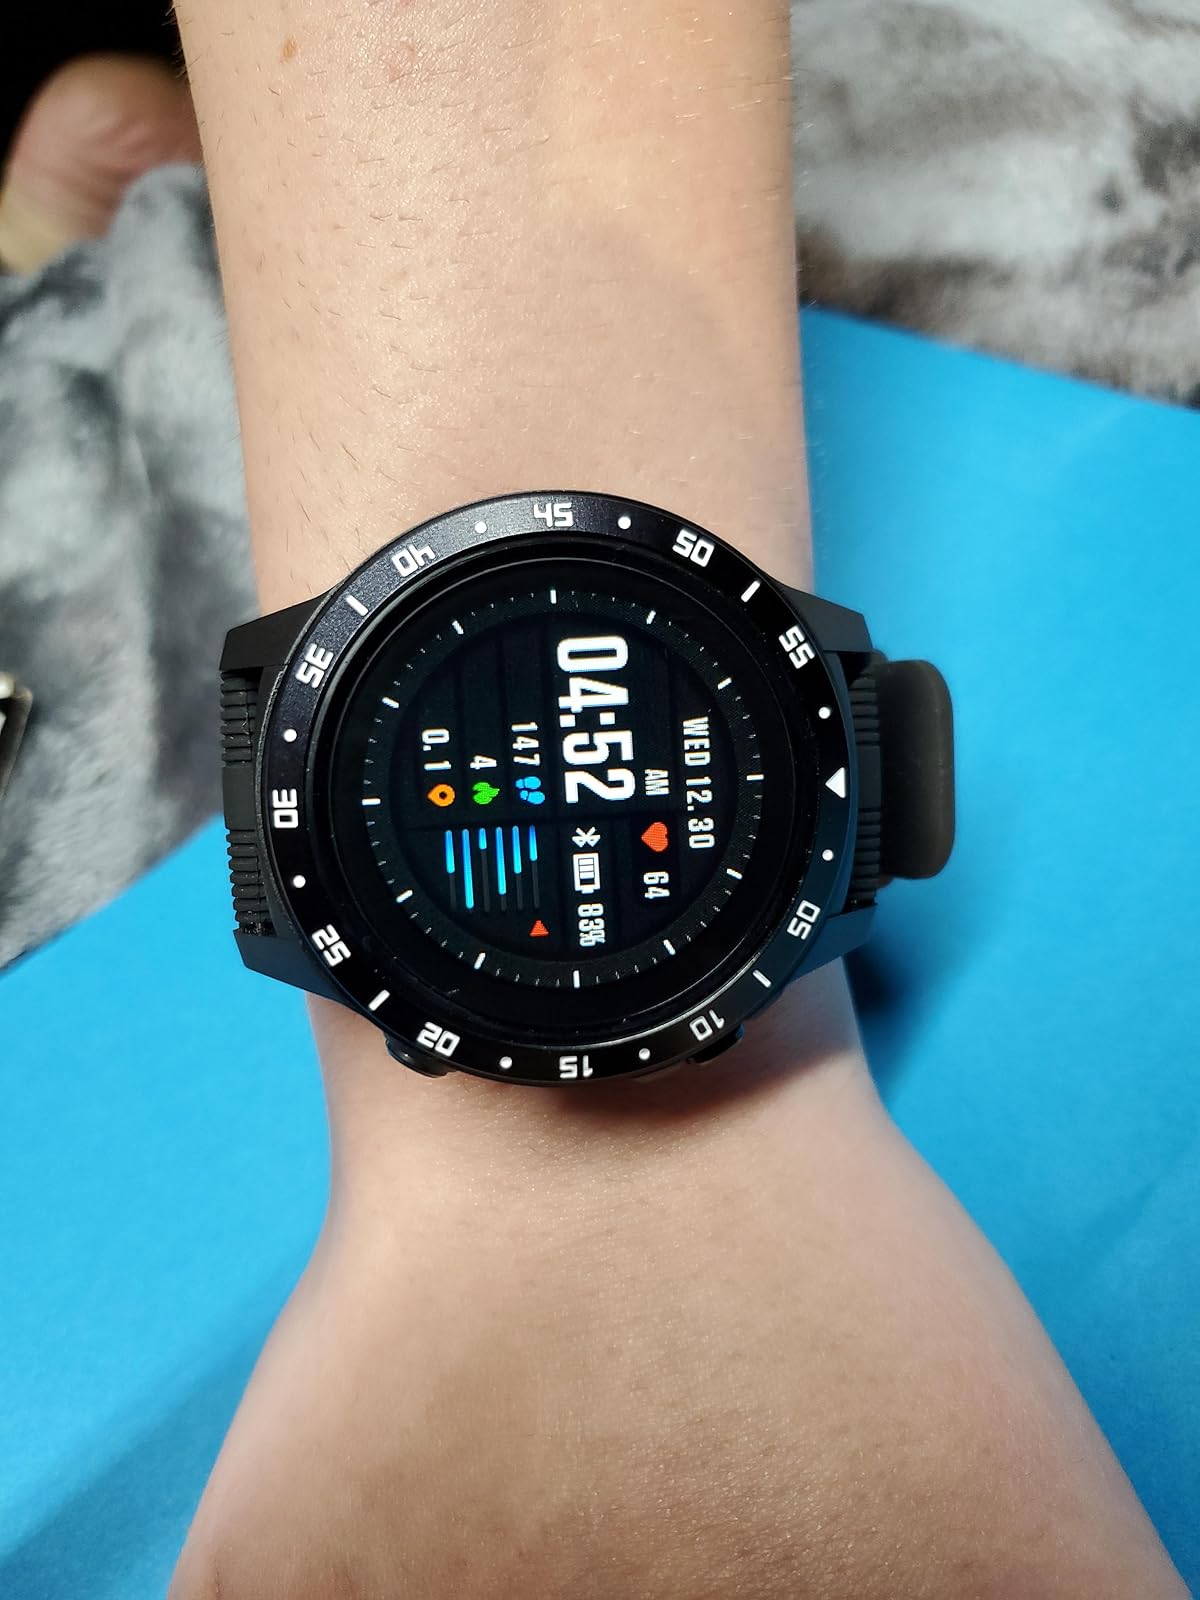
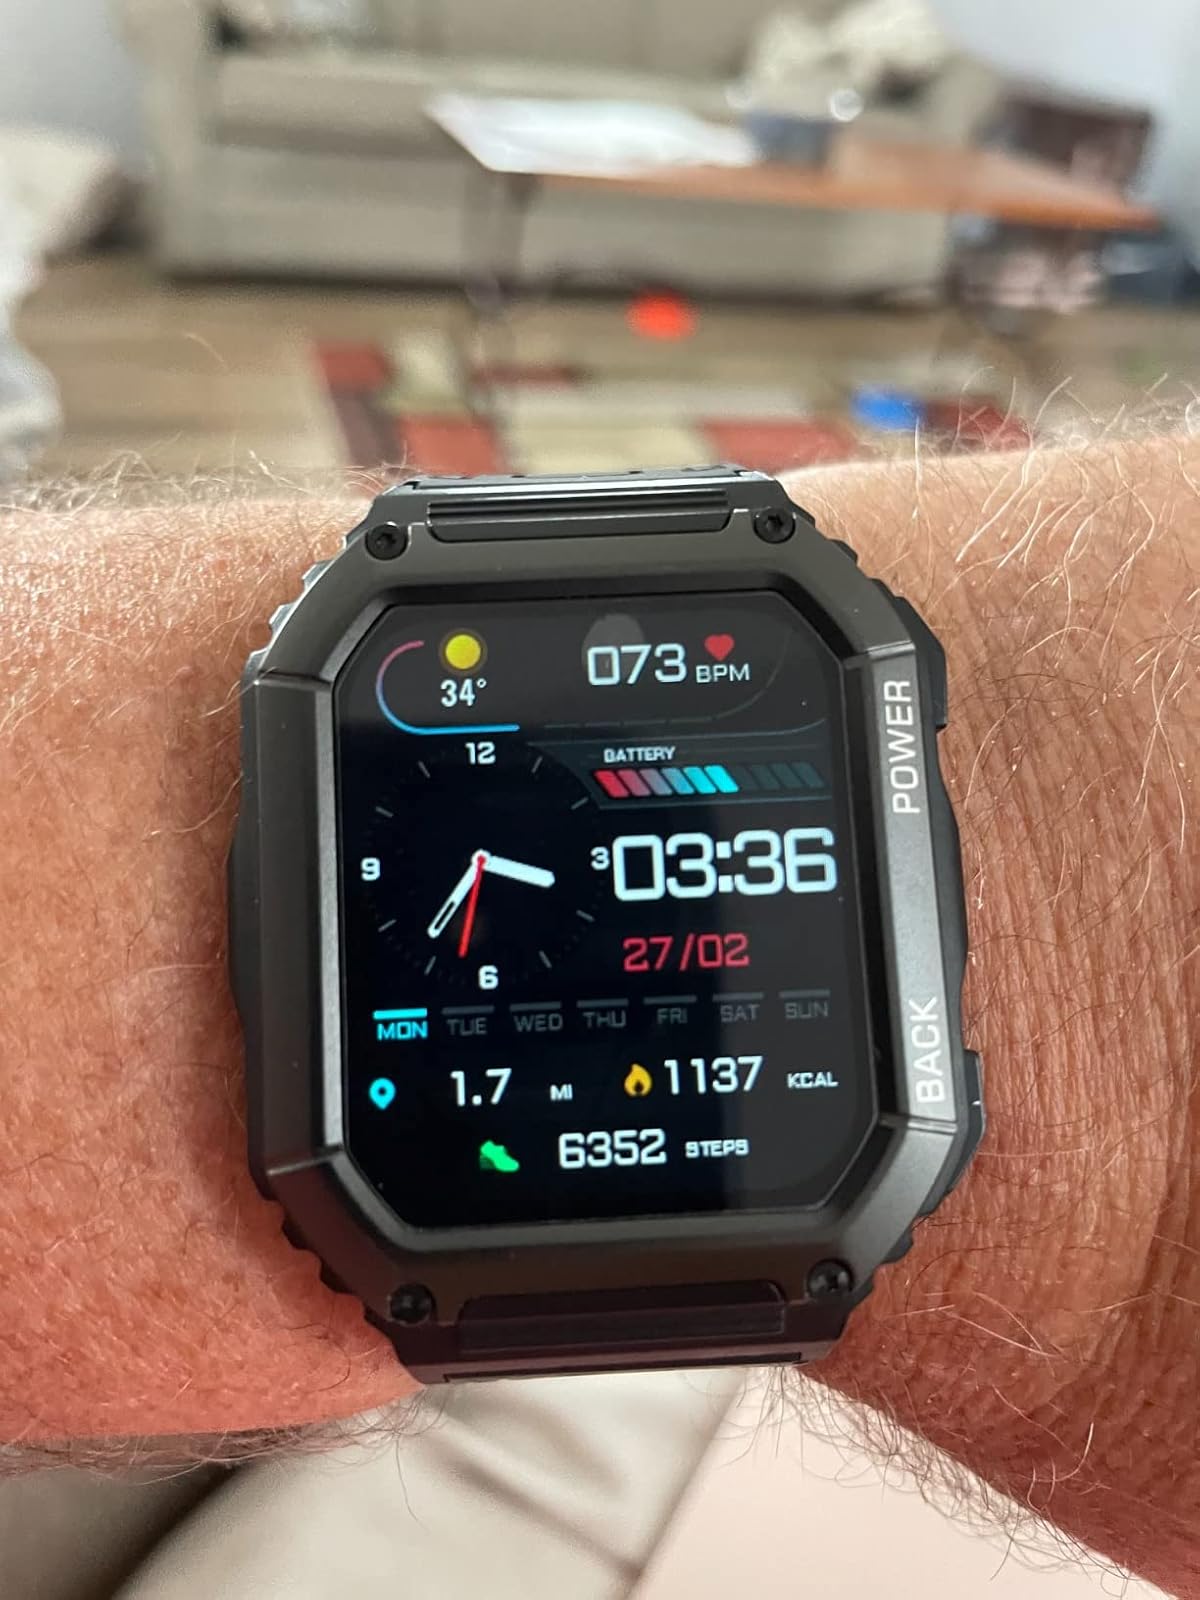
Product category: smartwatch
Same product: no